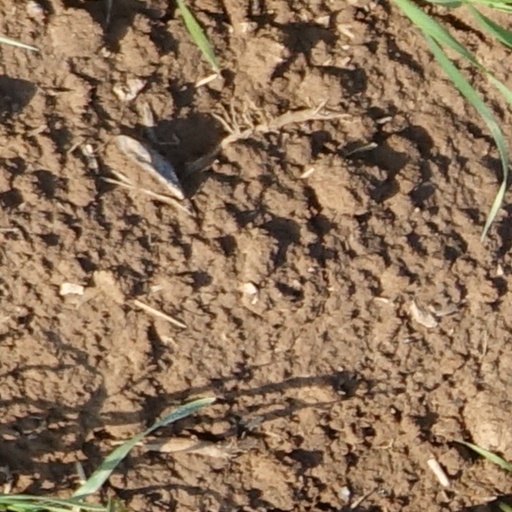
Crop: wheat